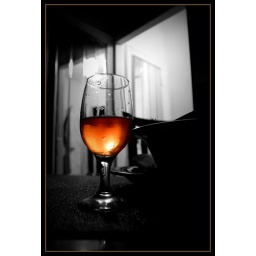
After a stress filled day, a seat in a dark room, a glass of wine and a moment to reflect seemed to be in order!